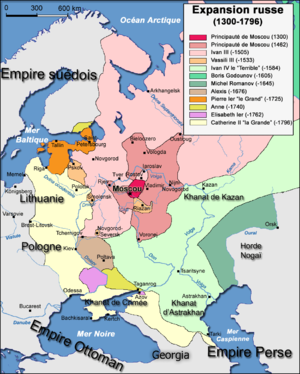
Carte de l'expansion de la Russie entre 1300 et 1796. Cette carte est inspirée de la carte chargée sur Commons Muscovy-Russia 1300-1796.jpg
La Russie, en forme longue la fédération de Russie, est un état fédéral transcontinental. Elle est l'héritière de l'Empire russe et l'état continuateur de l'Union des républiques socialistes soviétiques.
Le nettoyage ethnique des Circassiens est la déportation des Circassiens de la Circassie historique, soit approximativement la majeure partie de la Ciscaucasie au nord-est de la mer Noire, vers l'Empire ottoman et dans une moindre mesure vers la Perse Kadjar à la suite de la guerre du Caucase.
Moscou est la capitale de la Russie et compte environ douze millions six cent mille habitants intra muros sur une superficie de 2 510 km² ce qui en fait la ville la plus peuplée à la fois du pays et d'Europe. Sur le plan administratif Moscou fait partie du district fédéral central et a le statut de ville d'importance fédérale qui lui donne le même niveau d'autonomie que les autres sujets de la Russie. Elle est quasiment enclavée dans l'oblast de Moscou, mais en est administrativement indépendante. Ses habitants sont les Moscovites. Moscou se situe dans la partie européenne de la Russie au milieu d'une région de plaine. Sa latitude élevée lui vaut un climat froid et continental. Le Kremlin, son cœur historique, est édifié sur une colline qui domine la rive gauche de la rivière Moskova.
L’histoire de la Russie en tant qu'État actuel commence en 1991 avec la dislocation de l'URSS, mais elle fait suite à une histoire beaucoup plus ancienne : son territoire actuel est de facto celui de la Russie soviétique tel qu'il était en 1954 ; celle-ci a elle-même été érigée sur les ruines de l'éphémère République russe qui a succédé à l'Empire russe dont l'histoire s'enracine dans le Tsarat de Russie, agrandissement de la Grande-Principauté de Moscou issue de la Russie kiévienne dont l'histoire commence au IXᵉ siècle de notre ère. Durant ce millénaire, les pays russes ont connu des périodes de paix et de développement, mais aussi de nombreuses invasions, guerres et tyrannies ; la culture russe a puisé aux influences autochtones staroslaves, nordiques scandinaves, méridionales gréco-byzantines, orientales mongoles, occidentales germaniques et révolutionnaires communistes qui dessinent l'identité actuelle de la Russie, aujourd'hui le plus vaste pays du globe.
La guerre de Crimée opposa de 1853 à 1856 l'Empire russe à une coalition formée de l'Empire ottoman, de la France, du Royaume-Uni et du royaume de Sardaigne. Provoqué par l'expansionnisme russe et la crainte d'un effondrement de l'Empire ottoman, le conflit se déroula essentiellement en Crimée autour de la base navale de Sébastopol. Il s'acheva par la défaite de la Russie, entérinée par le traité de Paris de 1856.